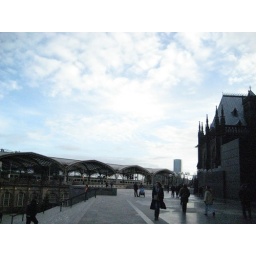
Rare blue sky in Koln